Simone dei Crocifissi

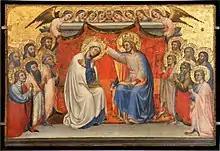
"Coronation of the Virgin"

The initial artistic phase of Simone Di Fillipo can be seen via the frescoes of the life of Christ that come from the church of Santa Maria di Mezzaratta (mid-1350s century), now preserved in the National Art Gallery of Bologna (Pinacoteca di Bologna), where the interest for Giotto's space and plastic solutions is interpreted with a sharp expressivity.